Mikael Heggelund Foslie

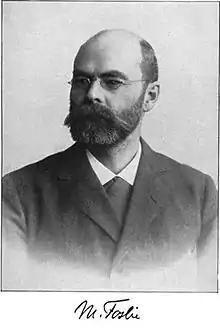
Mikael Foslie

Mikael Heggelund Foslie (21 October 1855 – 9 November 1909) was a Norwegian botanist and algaeologist. Foslie was curator of the Royal Norwegian Scientific Society Museum (now NTNU University Museum) in Trondheim.